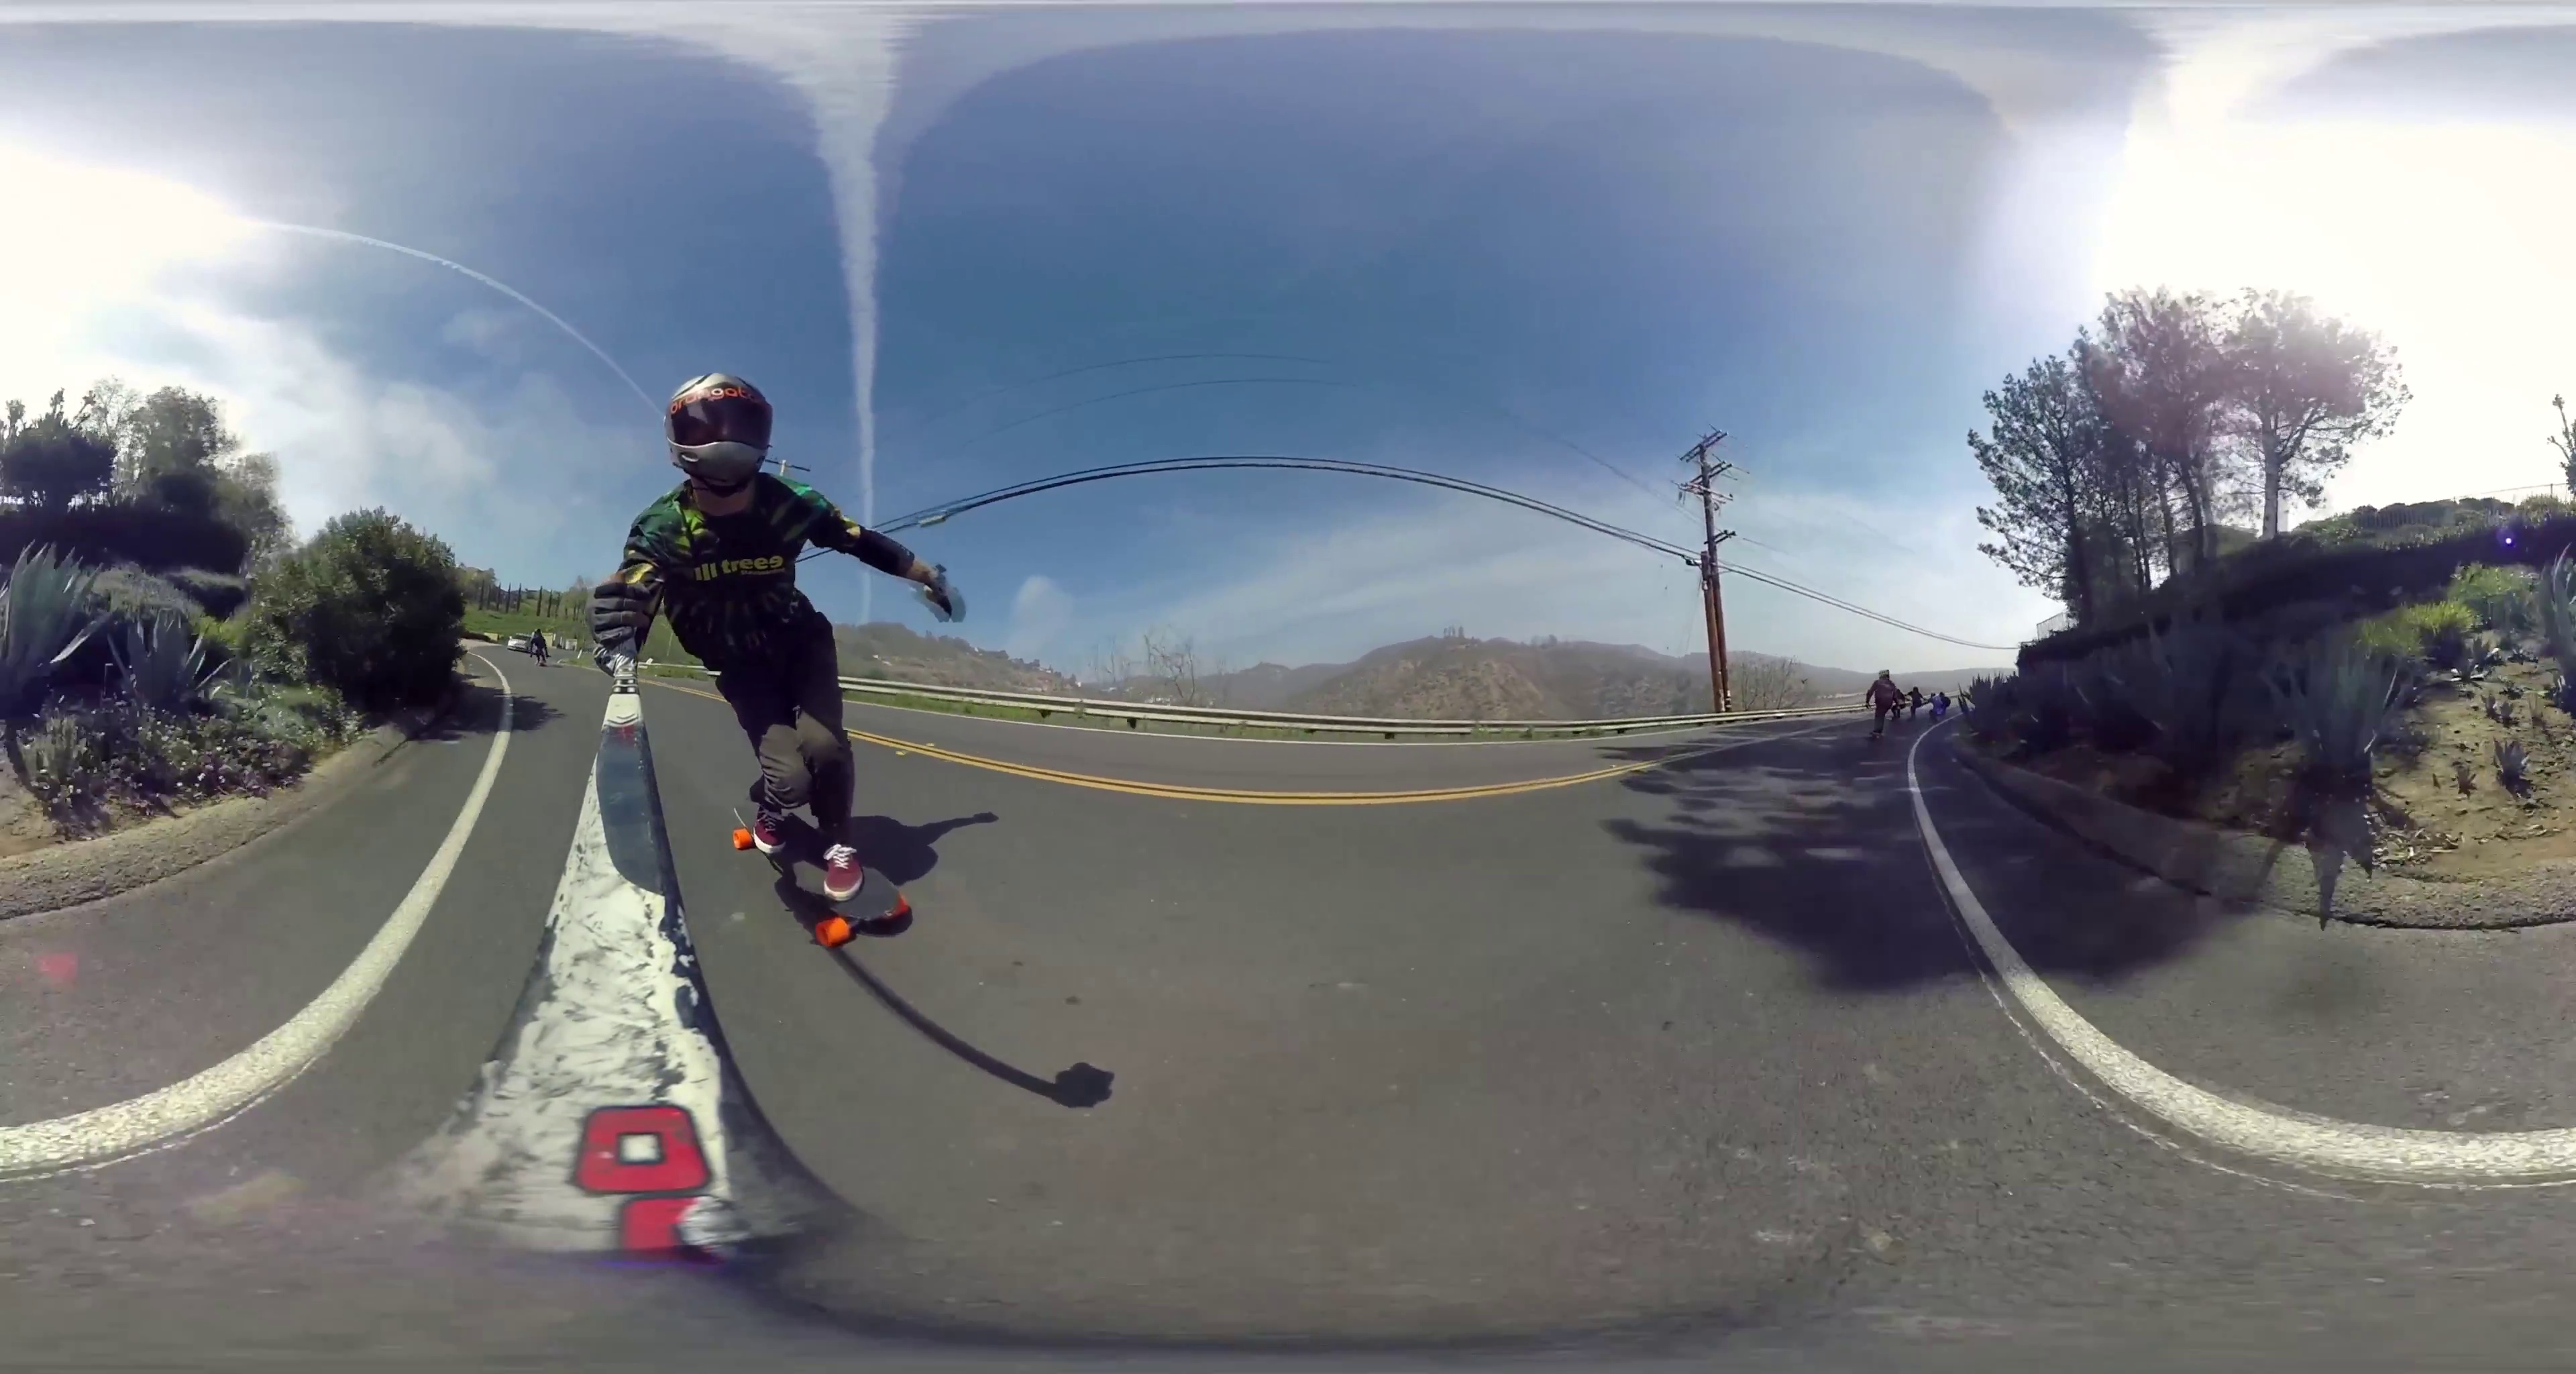
Referred object: the skateboarder wearing green clothing

Referred object: The skateboard with bright orange wheels and a dark deck.